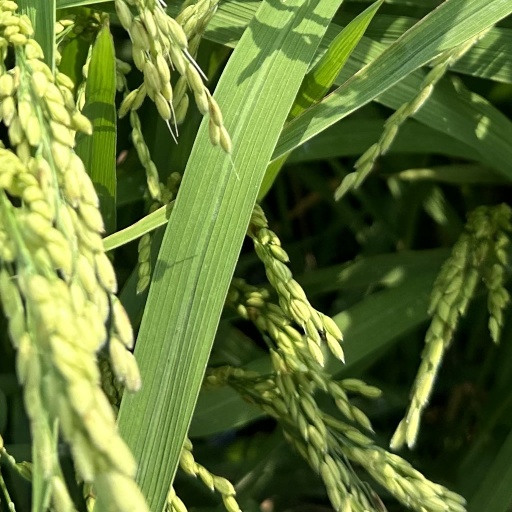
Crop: rice